1986 Sovran Bank 500

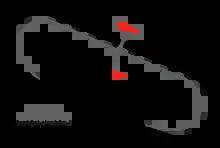
The layout of Martinsville Speedway, the venue where the race was held.

Martinsville Speedway is a NASCAR-owned stock car racing track located in Henry County, in Ridgeway, Virginia, just to the south of Martinsville. At 0.526 miles (0.847 km) in length, it is the shortest track in the NASCAR Cup Series. The track was also one of the first paved oval tracks in NASCAR, being built in 1947 by H. Clay Earles. It is also the only remaining race track that has been on the NASCAR circuit from its beginning in 1948.